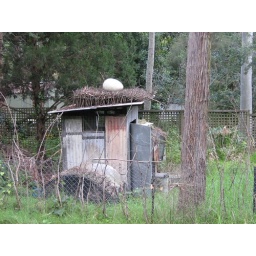
Chooks live in a chicken house